Bad Man's Bluff

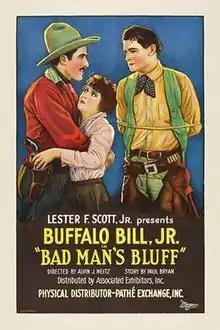

Bad Man's Bluff is a 1926 American silent Western film directed by Alan James and starring Jay Wilsey, Molly Malone and Frank Whitson. It was the last film to be distributed under the Associated Exhibitors banner following its merger with Pathe Exchange. Future star Gary Cooper appeared as an extra.